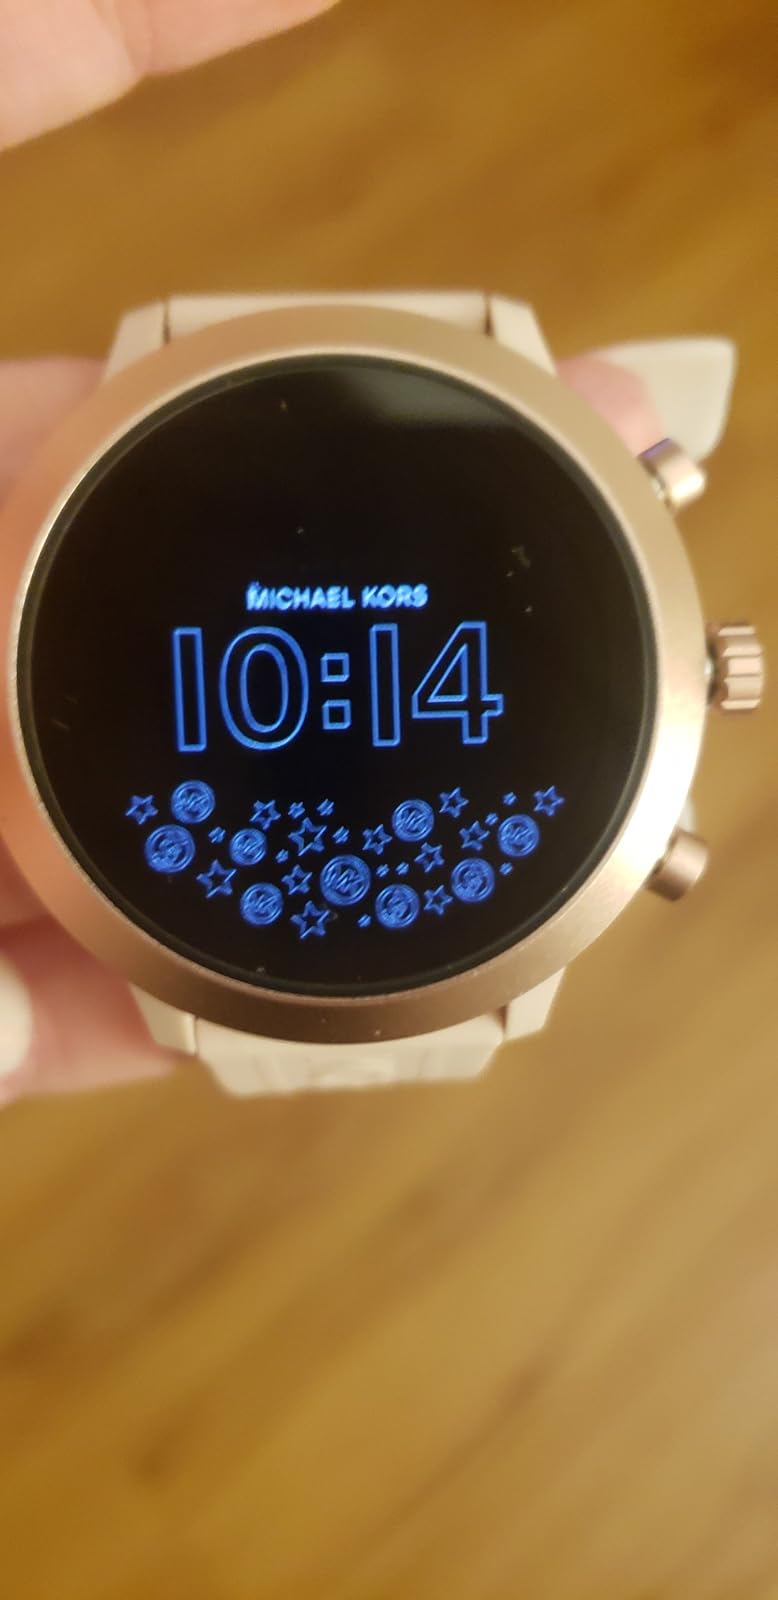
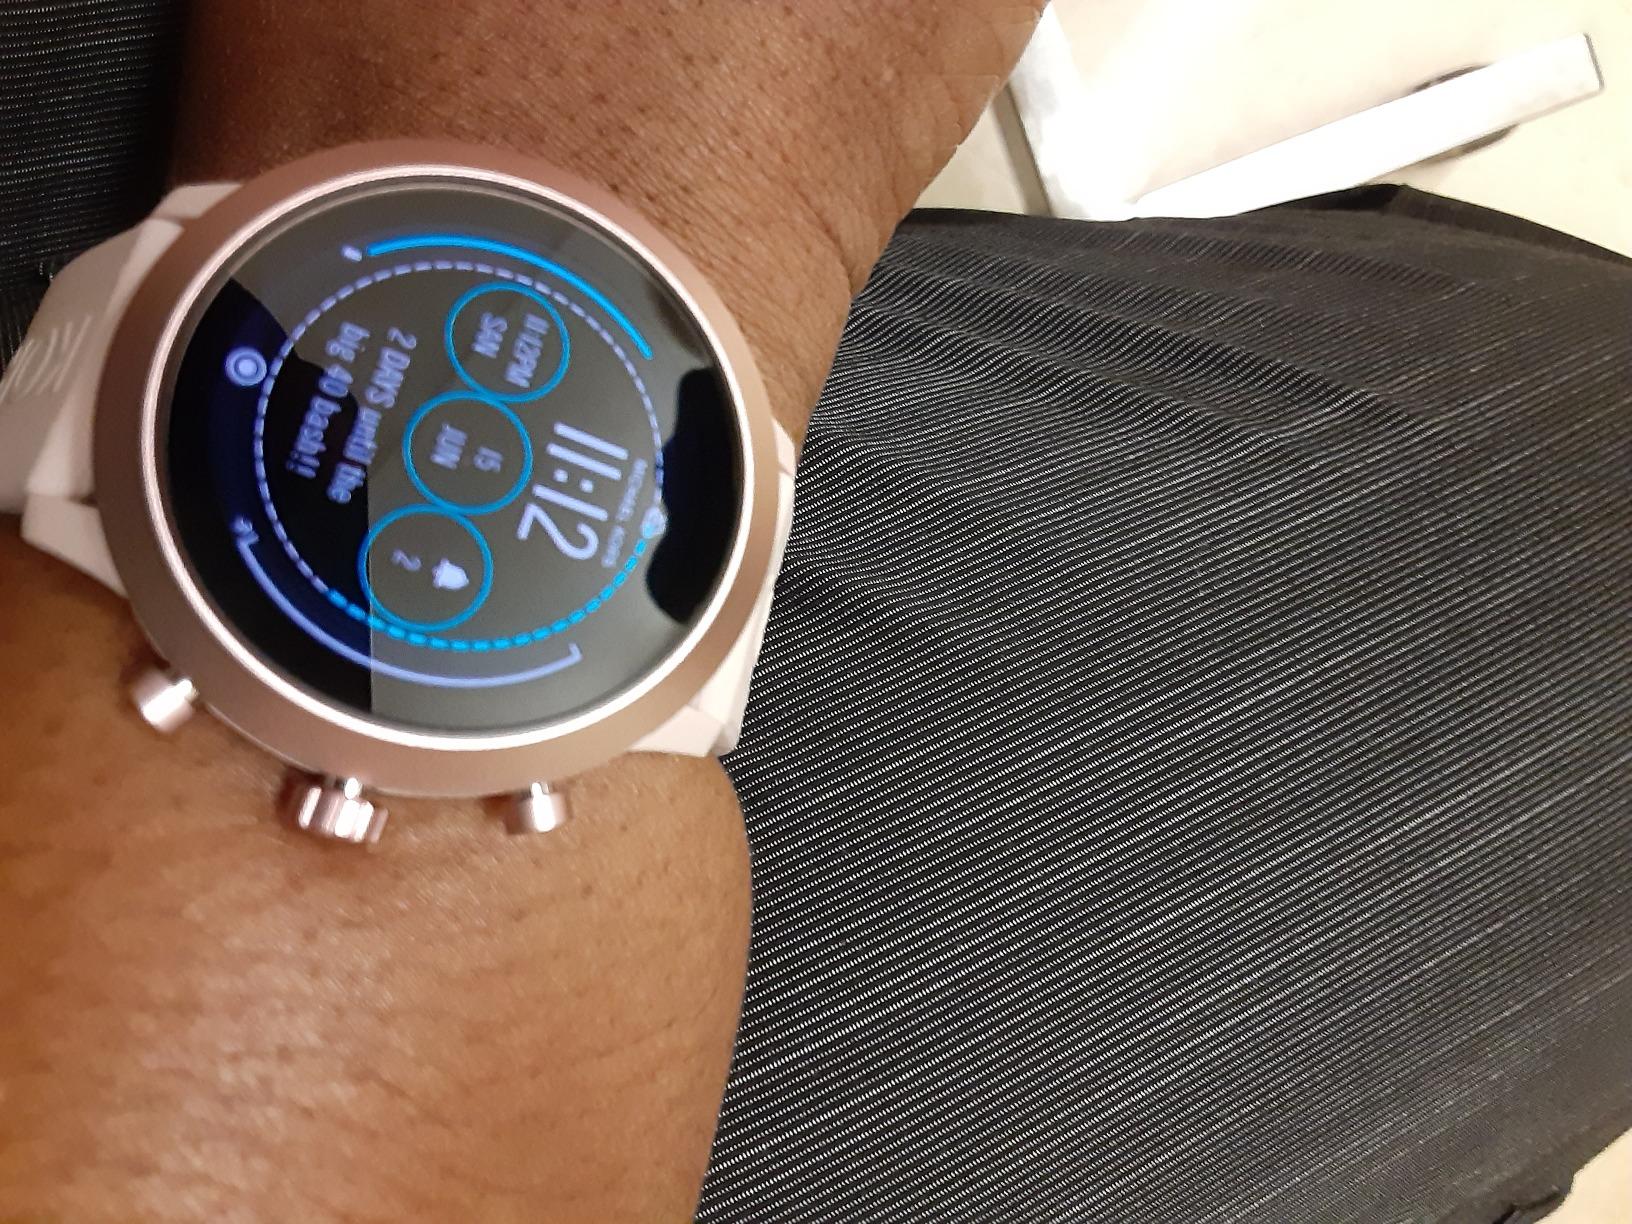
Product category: smartwatch
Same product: yes